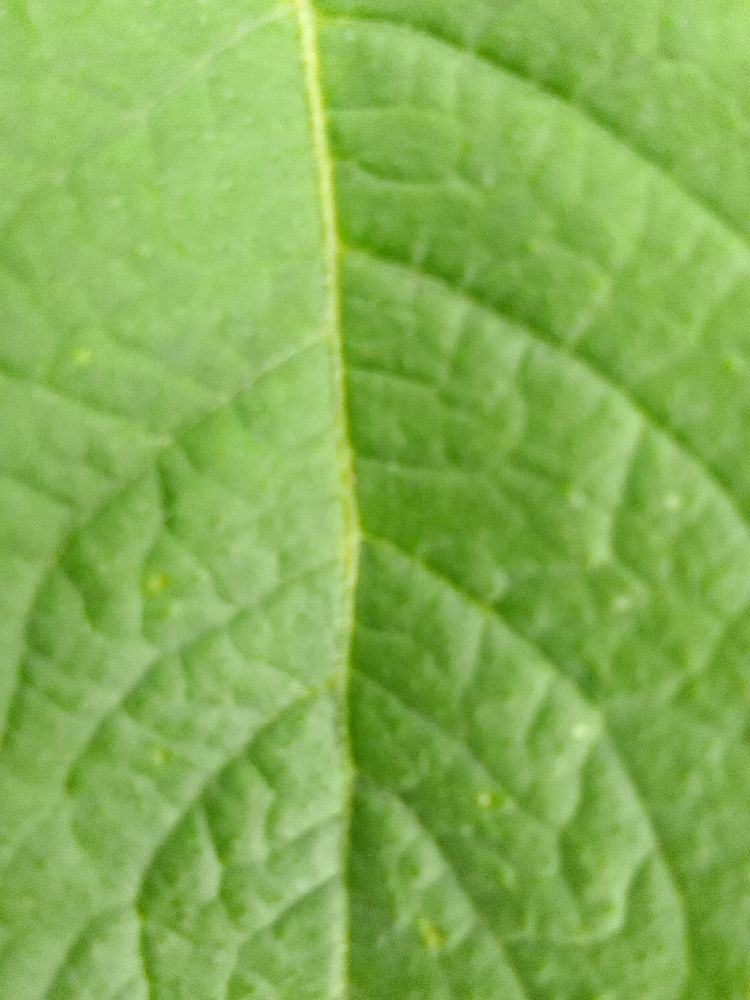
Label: Healthy